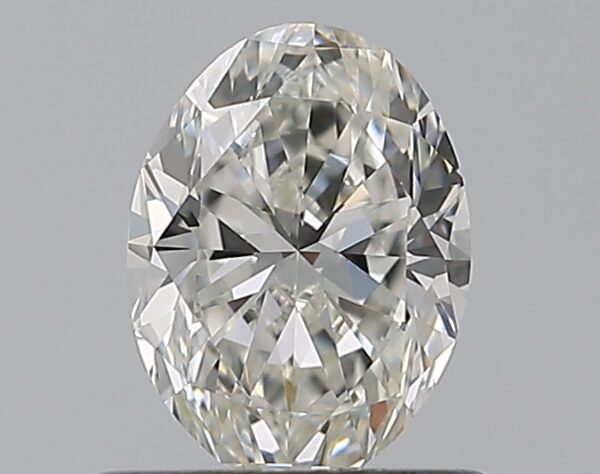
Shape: oval
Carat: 0.57
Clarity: VS2
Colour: H
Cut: EX
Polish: VG
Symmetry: GD
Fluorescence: N
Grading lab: GIA
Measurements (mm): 6.21 x 4.62 x 2.92